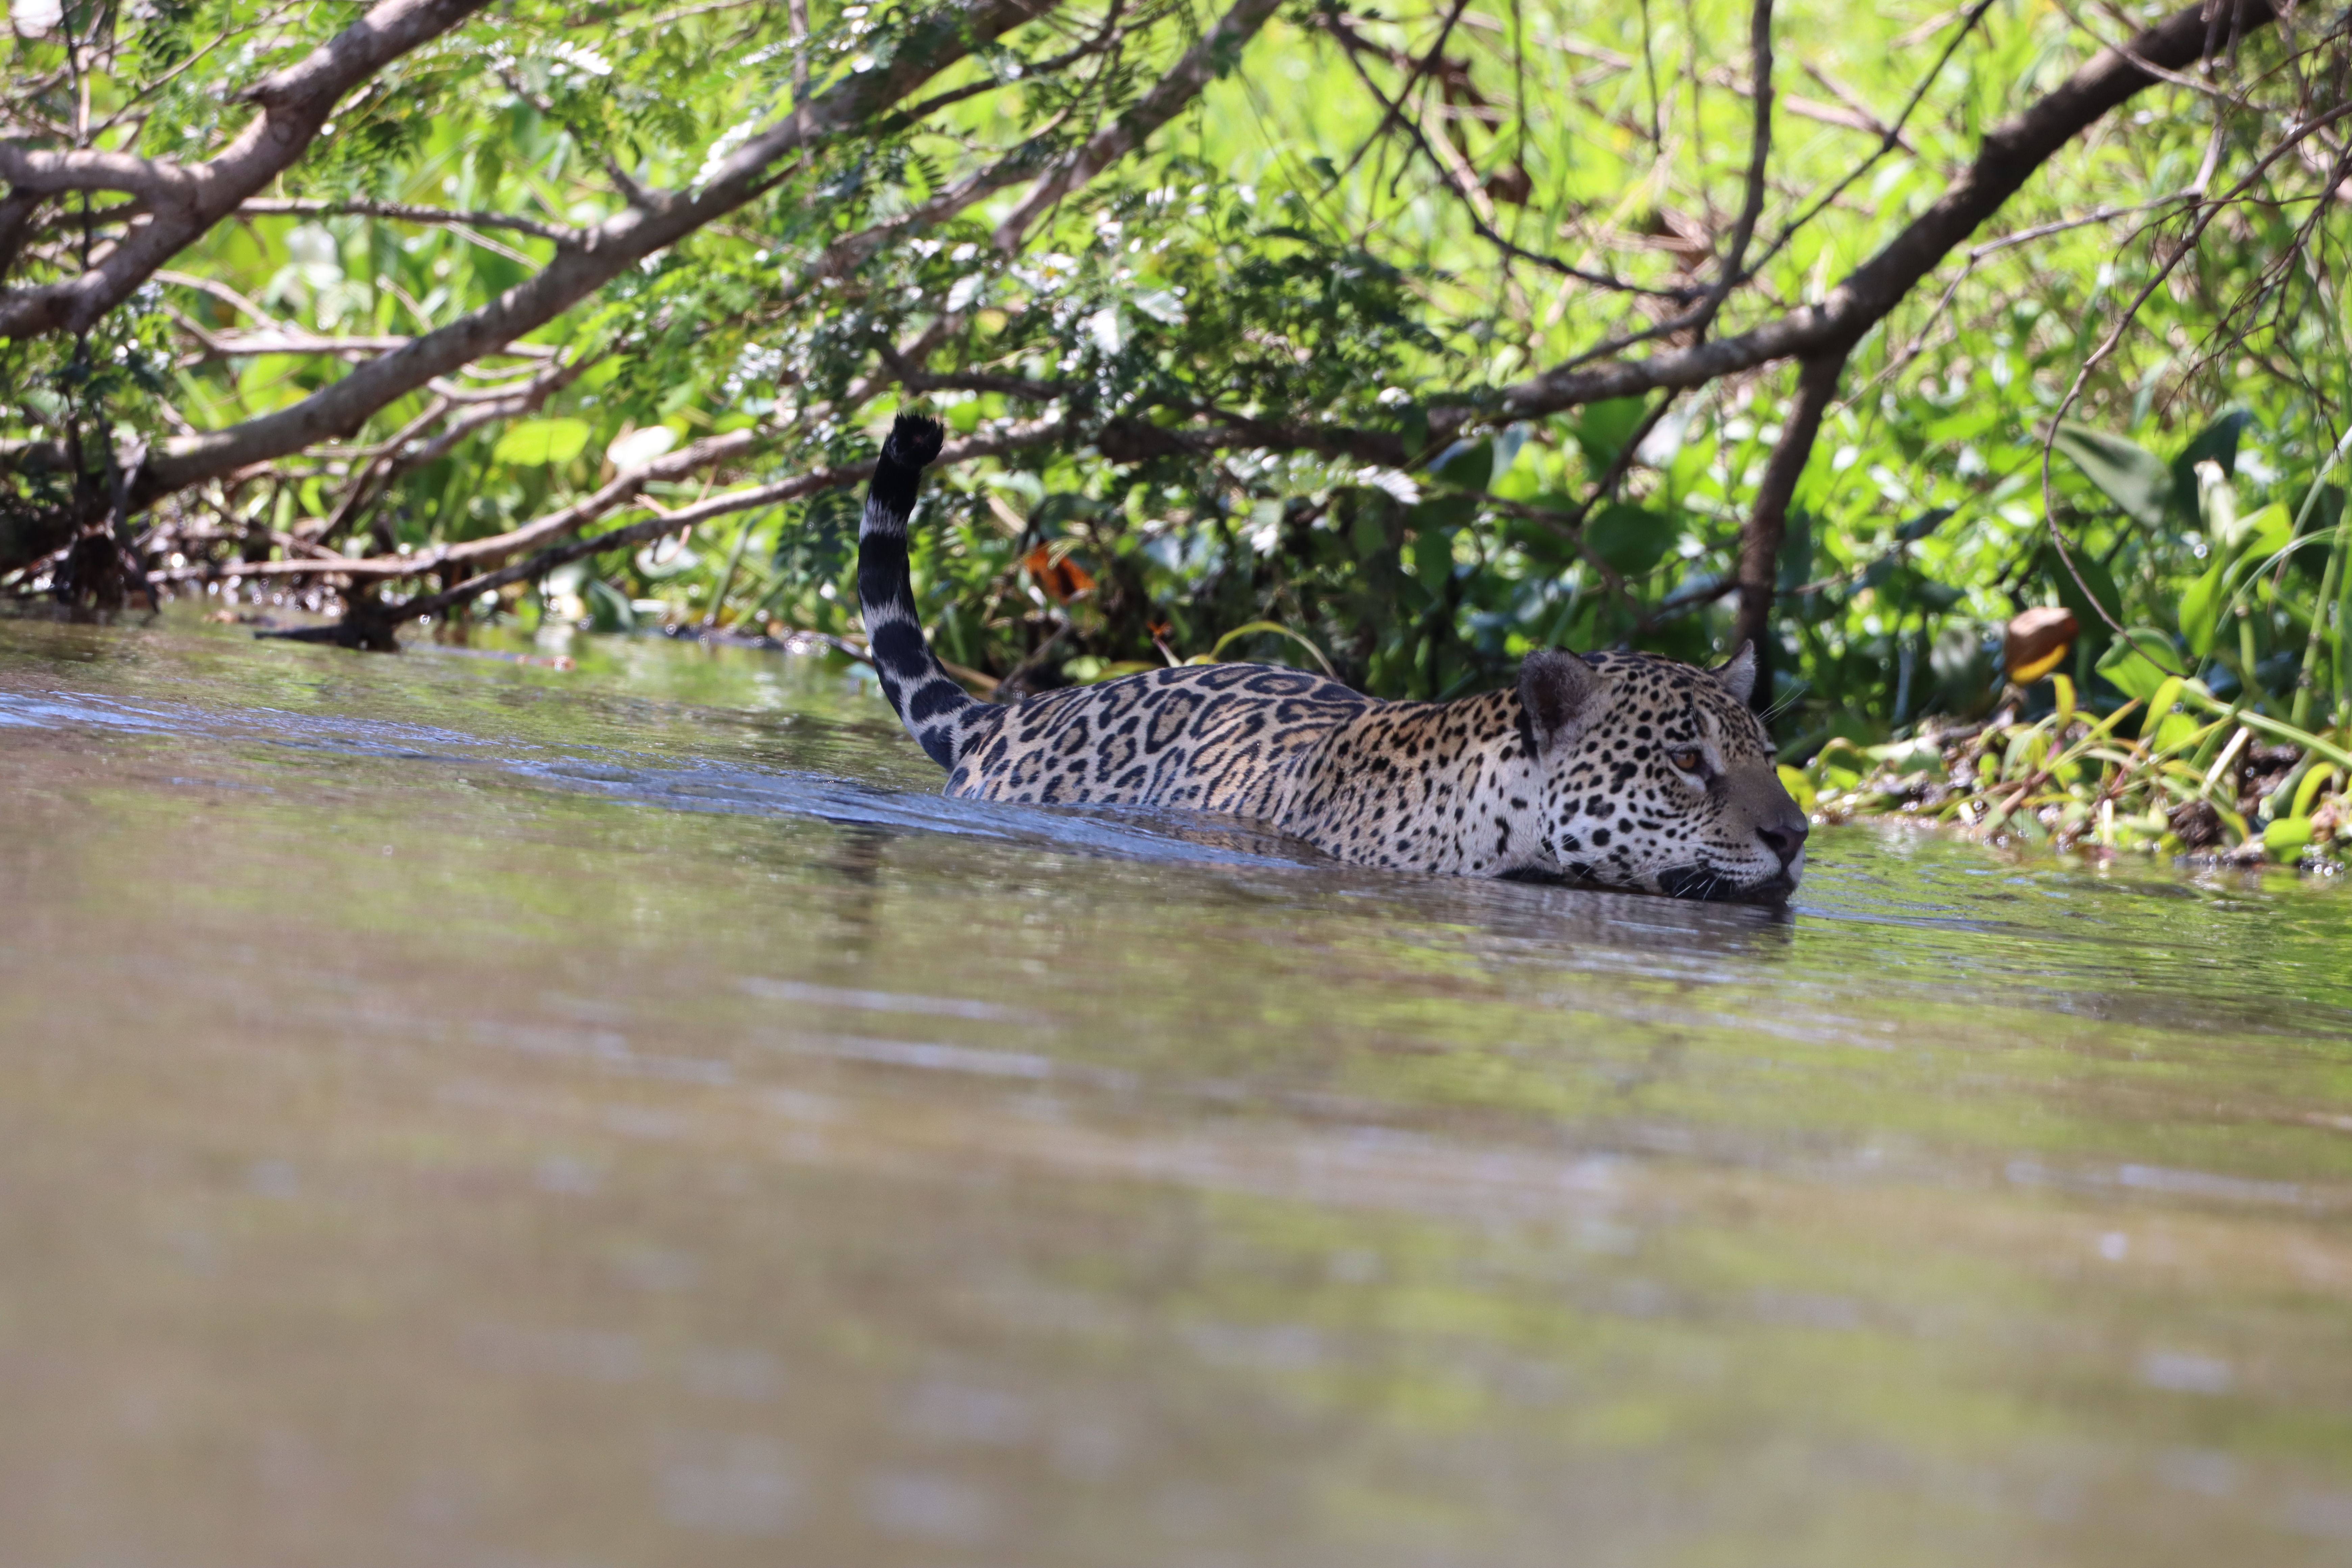
Jaguar: Marcela